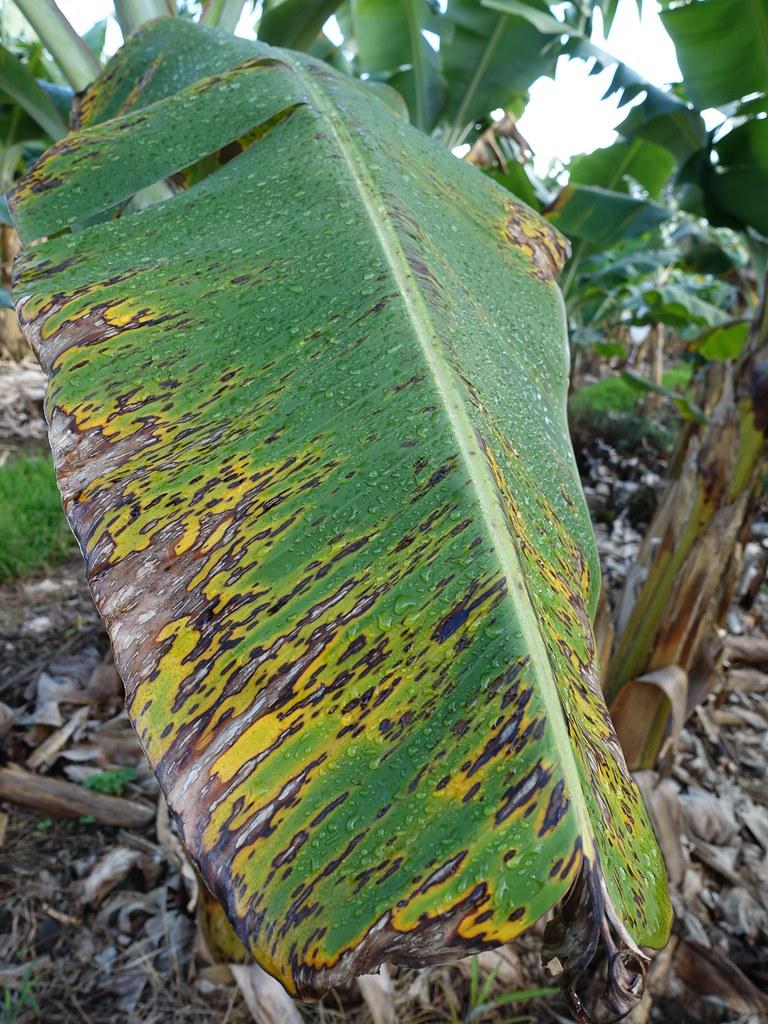
Plant: Banana
Disease: banana black leaf streak